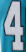
Number: 4